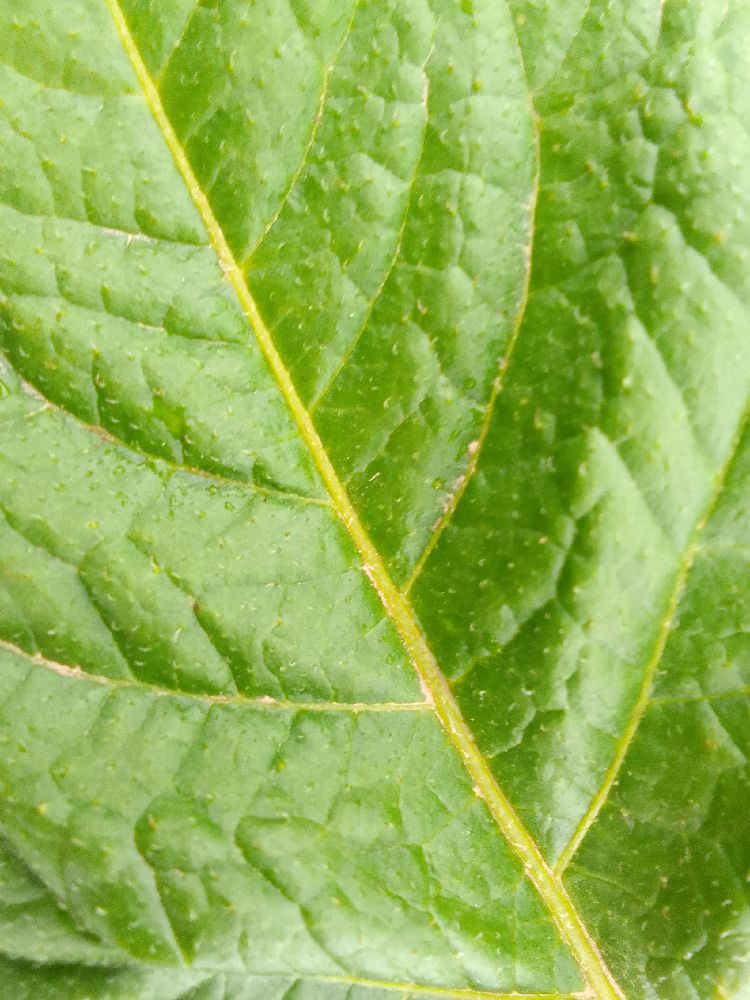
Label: Healthy